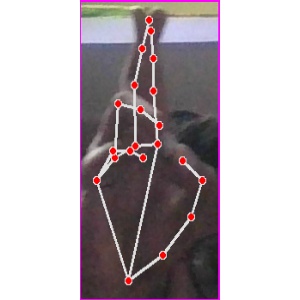
अक्षर: र